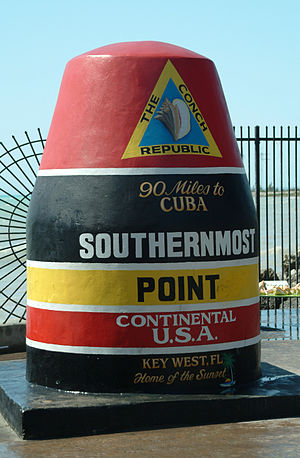
Biker-Jens / Rejseprogrammer / USA
Biker-Jens startede turen i Key West, det sydligste punkt i USA, hvorefter turen gik gennem 12 stater på 15.000 km.
"Jens Romundstad, tidligere kendt som ""Biker-Jens"", er en dansk civiløkonom med speciale i organisation og ledelse og forhenværende tv-personlighed. Han blev landskendt for sin deltagelse i den første udgave af reality-programmet Robinson Ekspeditionen i 1998, som havde et gennemsnitligt seertal på 700.000. I 1999 startede han en karriere som rejsevært for TvDanmark, hvilket blev til i alt tre rejseprogrammer fra henholdsvis USA, Østen og Australien. Programmerne har tidligere været nogle af de mest genudsendte danske tv-produktioner nogensinde. I 2002 deltog han igen i Robinson Ekspeditionen og var vært på TV3's realityprogram Fear Factor, der blev optaget i Sydafrika og var i 2003 vært på den omtalte dokumentarserie Et liv på grænsen.